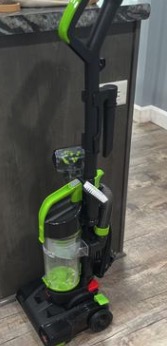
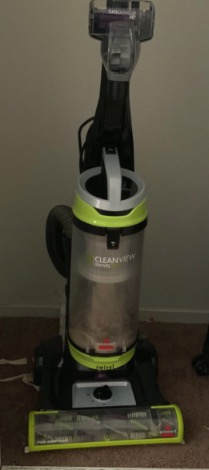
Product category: items_vacuum
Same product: no